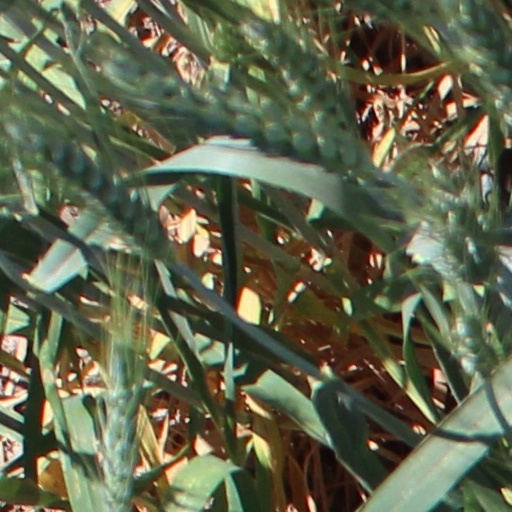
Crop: wheat